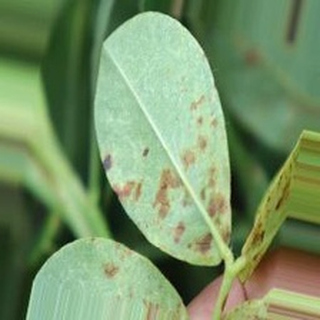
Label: groundnut_rust